Burgess House (Colorado Springs, Colorado)

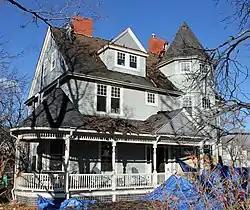

The Burgess House is a building in Colorado Springs, Colorado which was built in 1888 by Charles H. Burgess, and is one of the few remaining buildings from the first wave of Colorado Springs development. The house is a Pattern house and was listed on the National Register of Historic Places in 1990. The building is of Queen Anne style.